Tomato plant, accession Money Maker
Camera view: tilt-top (135 deg); turntable rotation: 330 degrees
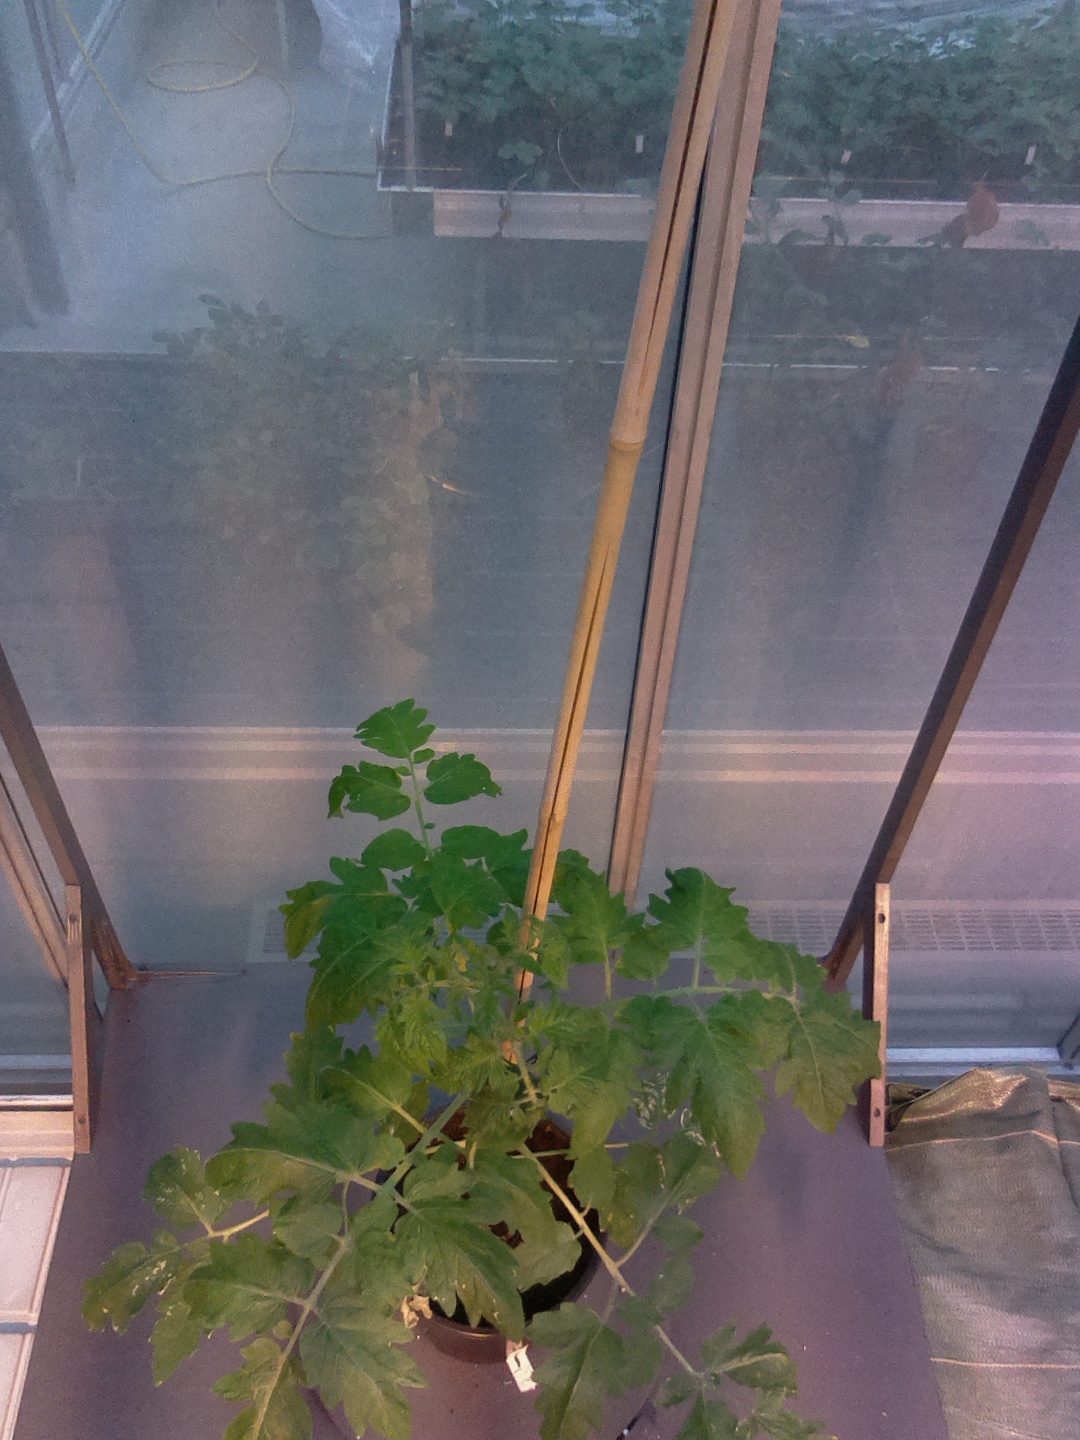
BBCH growth stage 51: First inflorence visible, visible closed flower bud